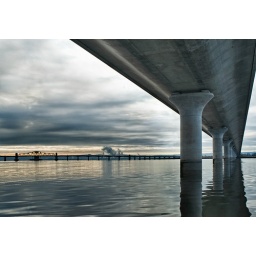
Underneath the Clackmannanshire Bridge, with the Kincardine bridge in the distance, taken from on the river on a Saturday morning boat cruise.